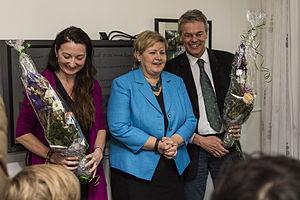
May-Britt Moser, née le 4 janvier 1963 à Fosnavåg, est une neuroscientifique norvégienne. Elle travaille à l'université norvégienne de sciences et de technologie sur les fondements neuronaux de la spatialisation et de la mémoire spatiale, plus généralement sur la cognition.